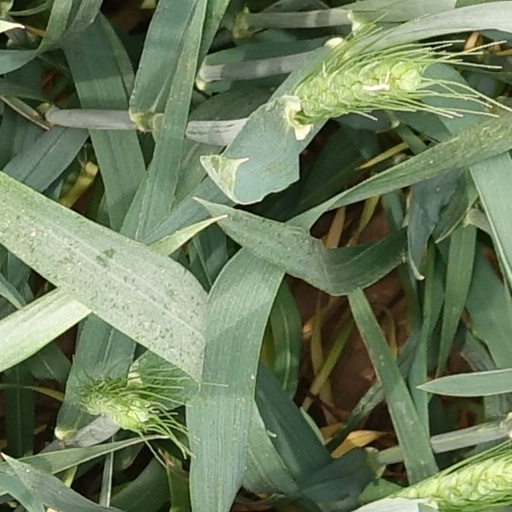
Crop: wheat